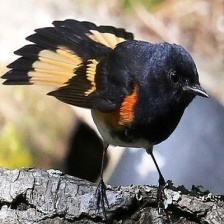
Species: AMERICAN REDSTART
Scientific name: SETOPHAGA RUTICILLA